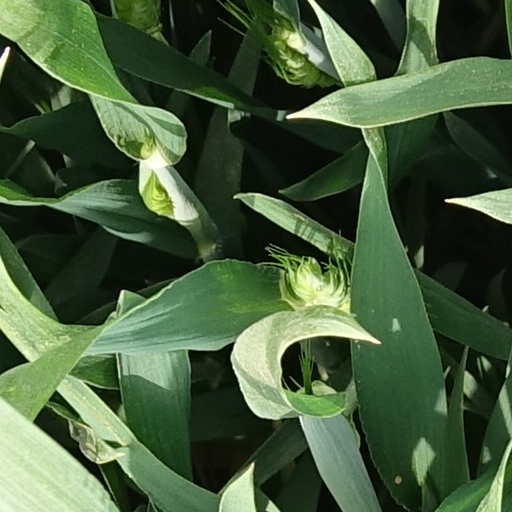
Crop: wheat